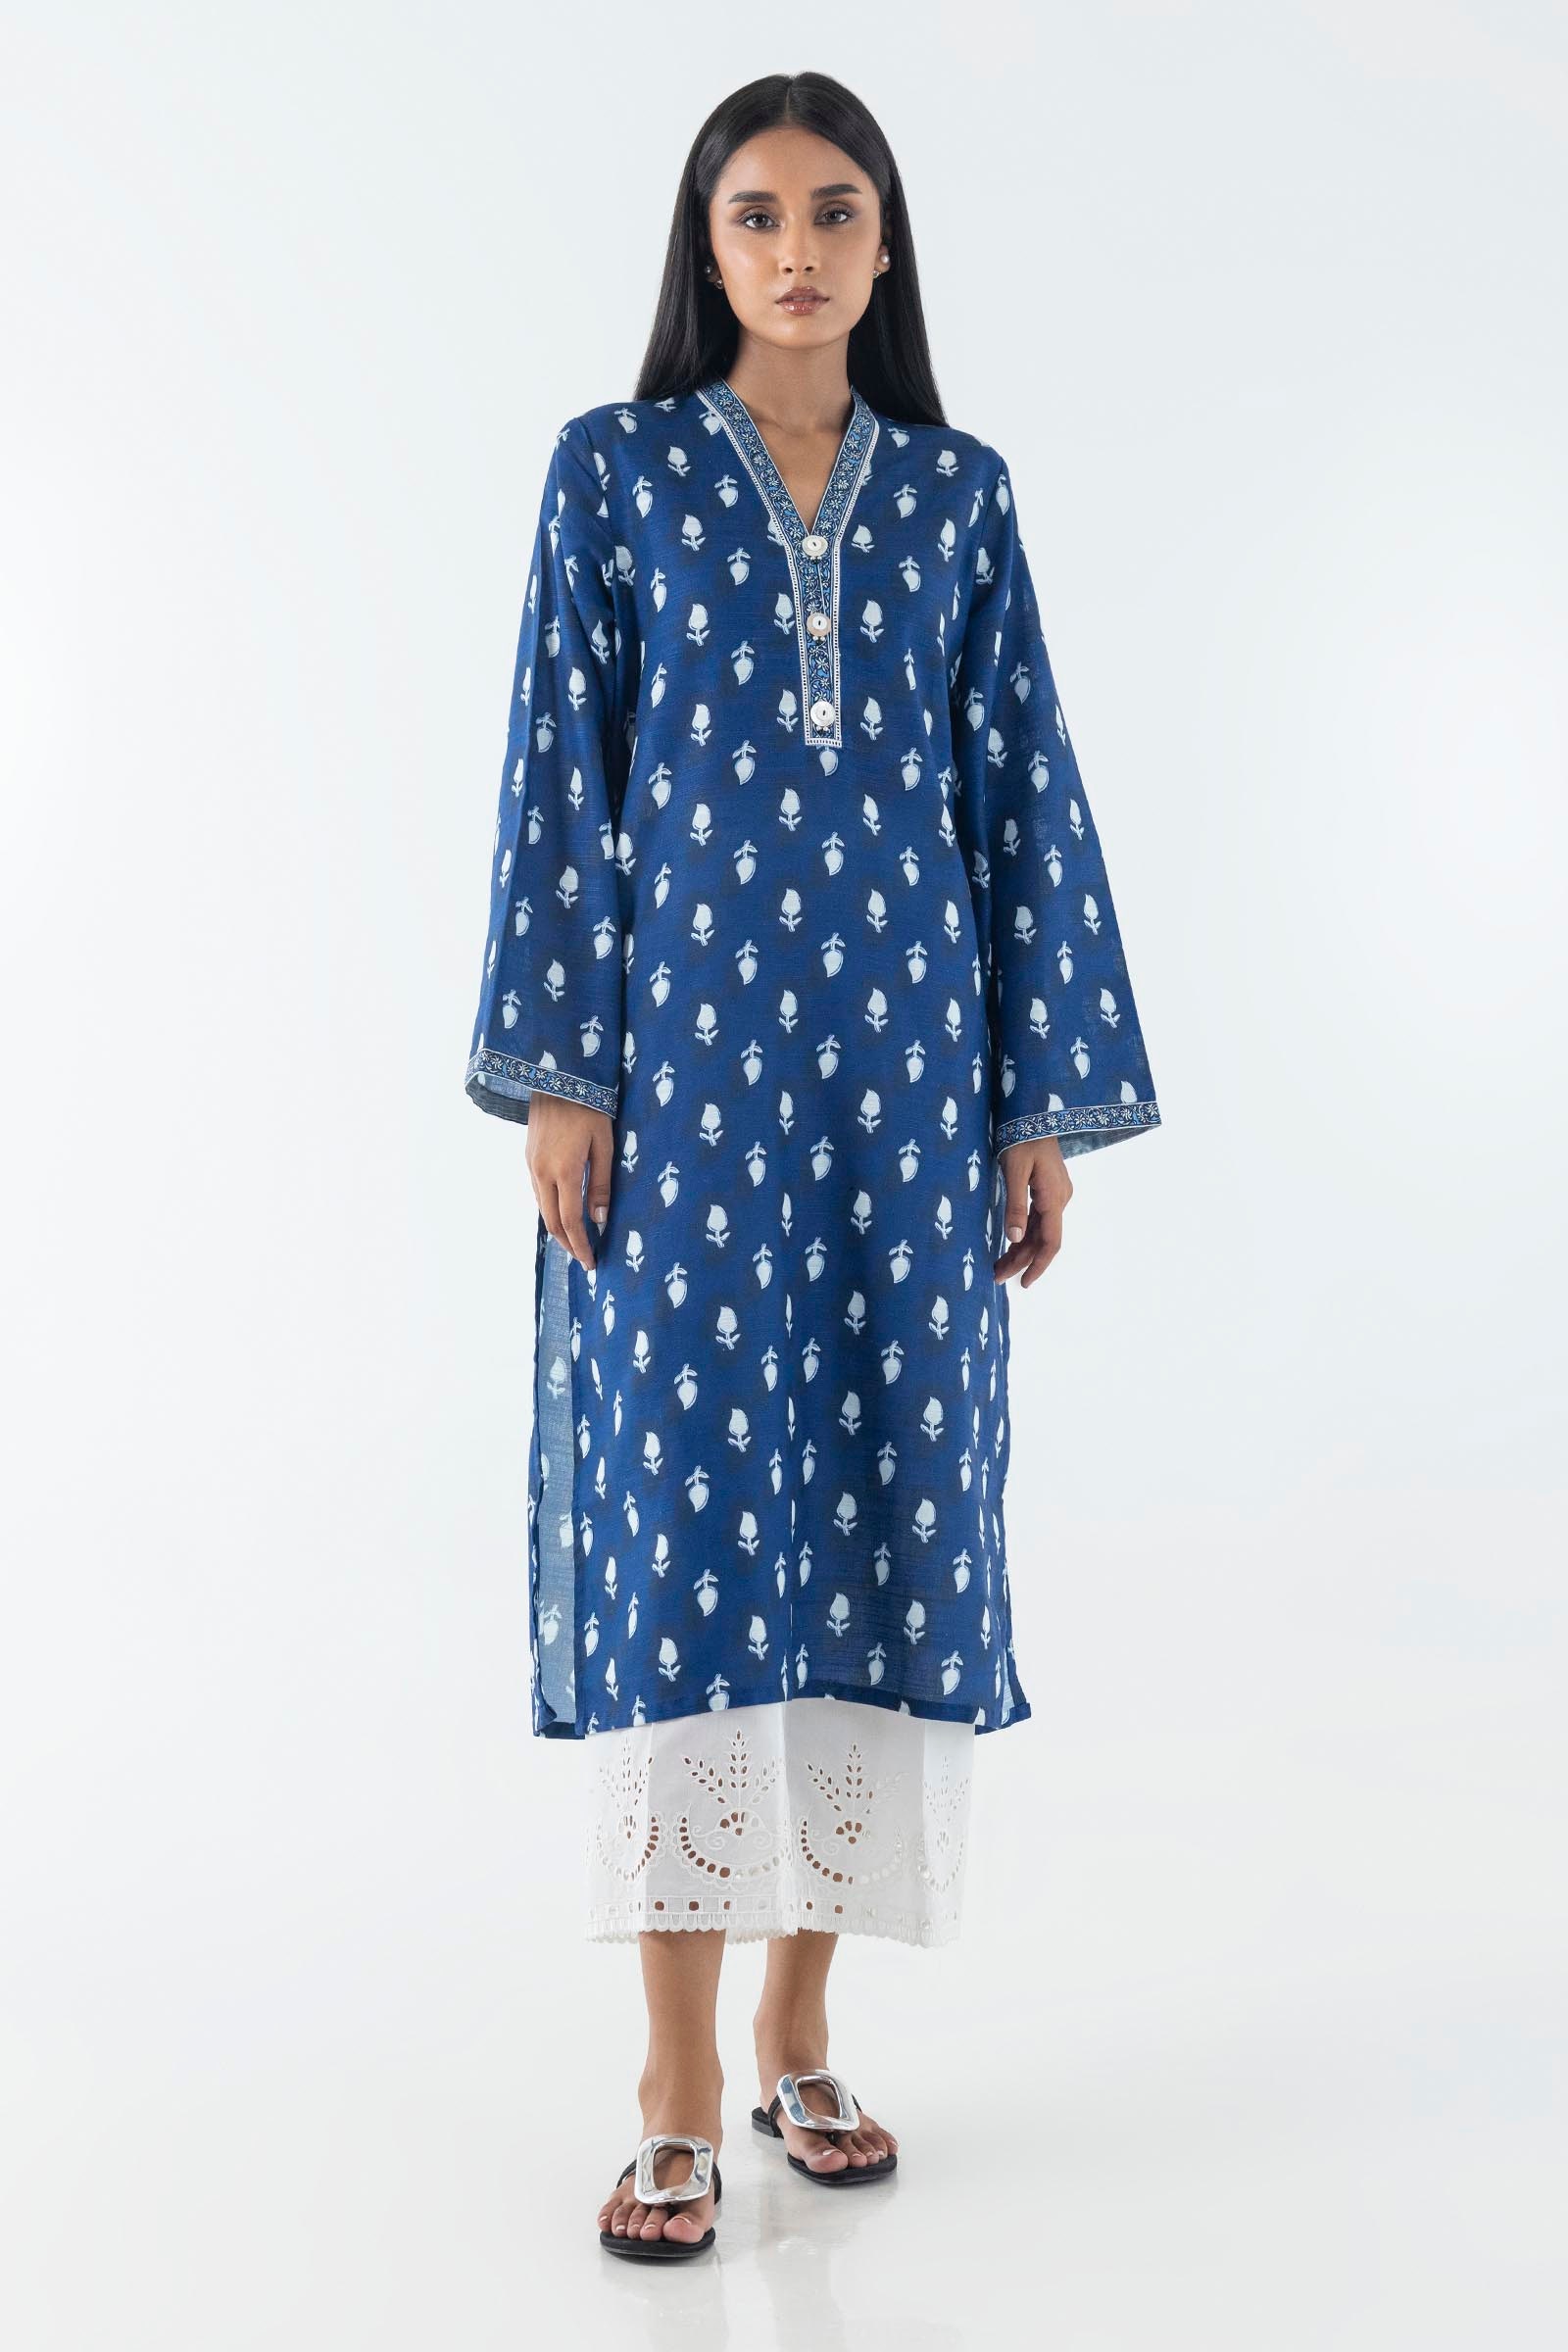
navy multi kurta